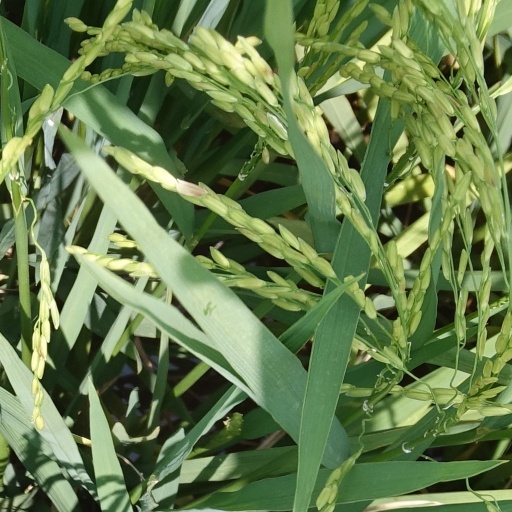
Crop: rice